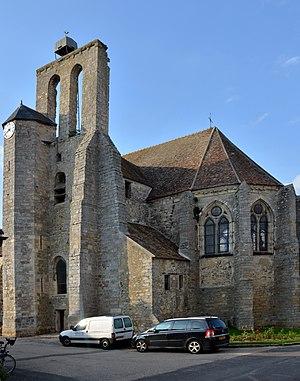
Eglise de Flagy, Seine et Marne, France